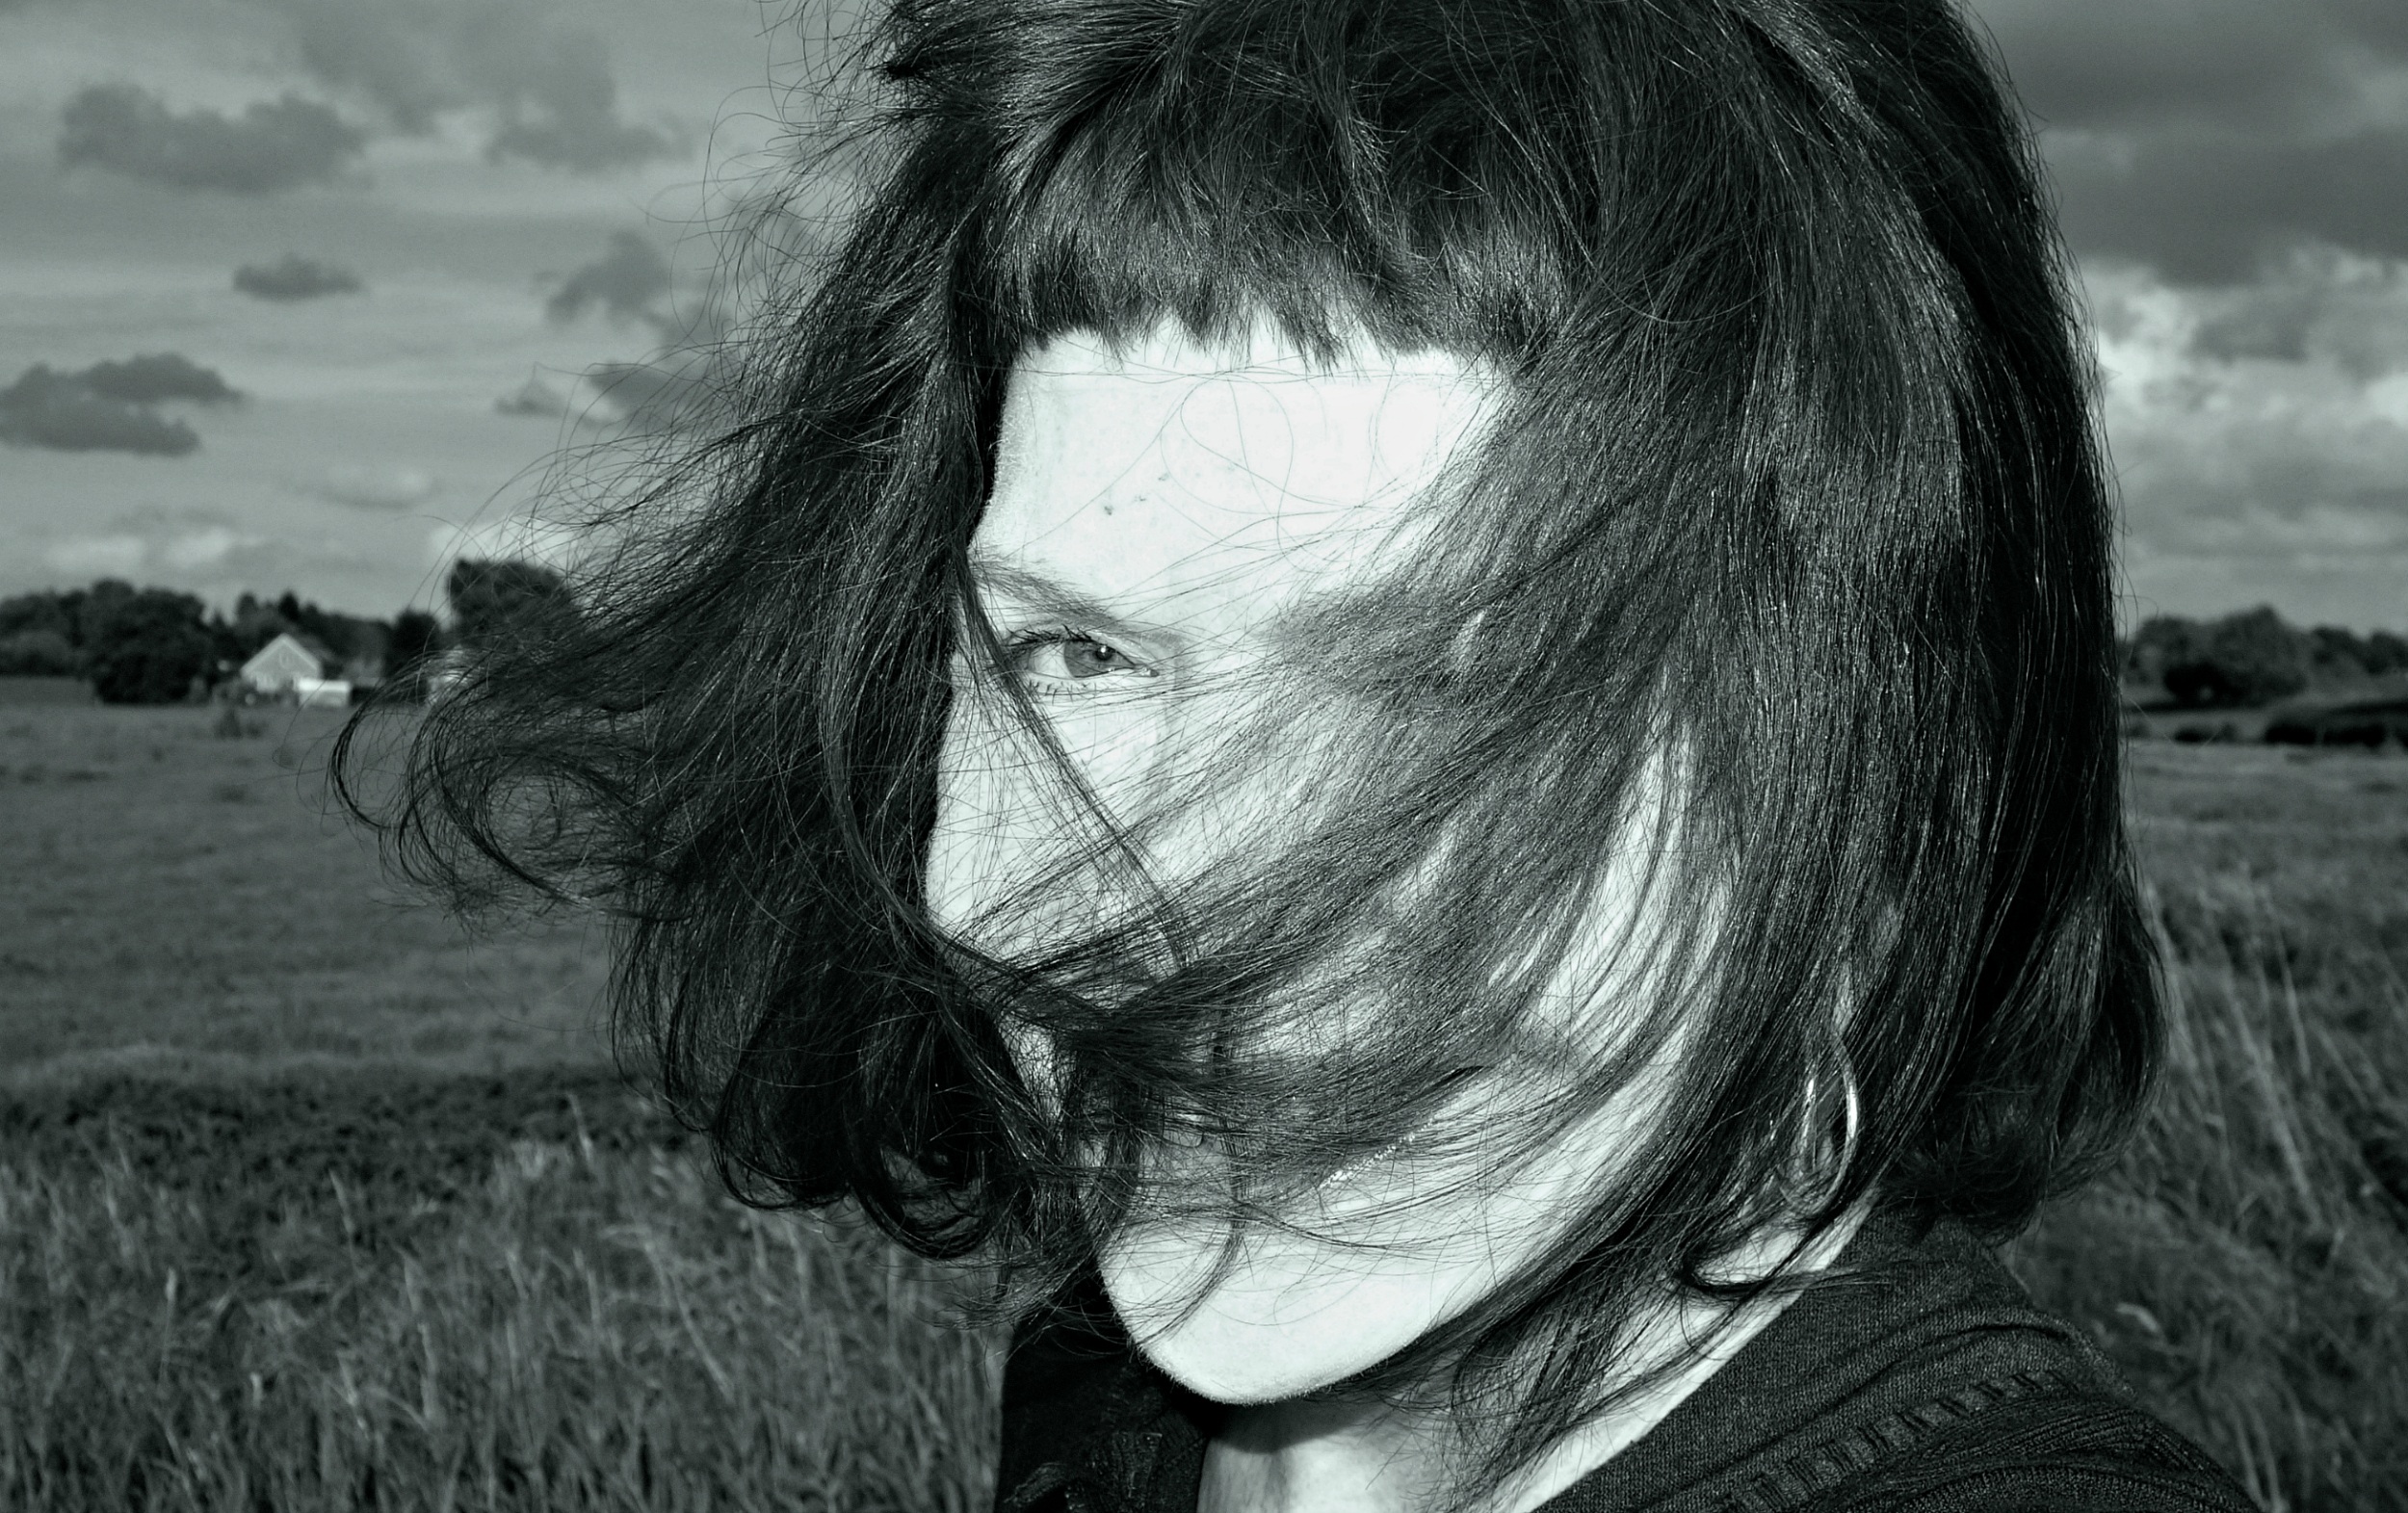
person, black and white, people, woman, hair, female, portrait, darkness, fashion, black, monochrome, smile, close up, caucasian, face, sketch, drawing, head, emotion, windblown, fashion model, monochrome photography, art model